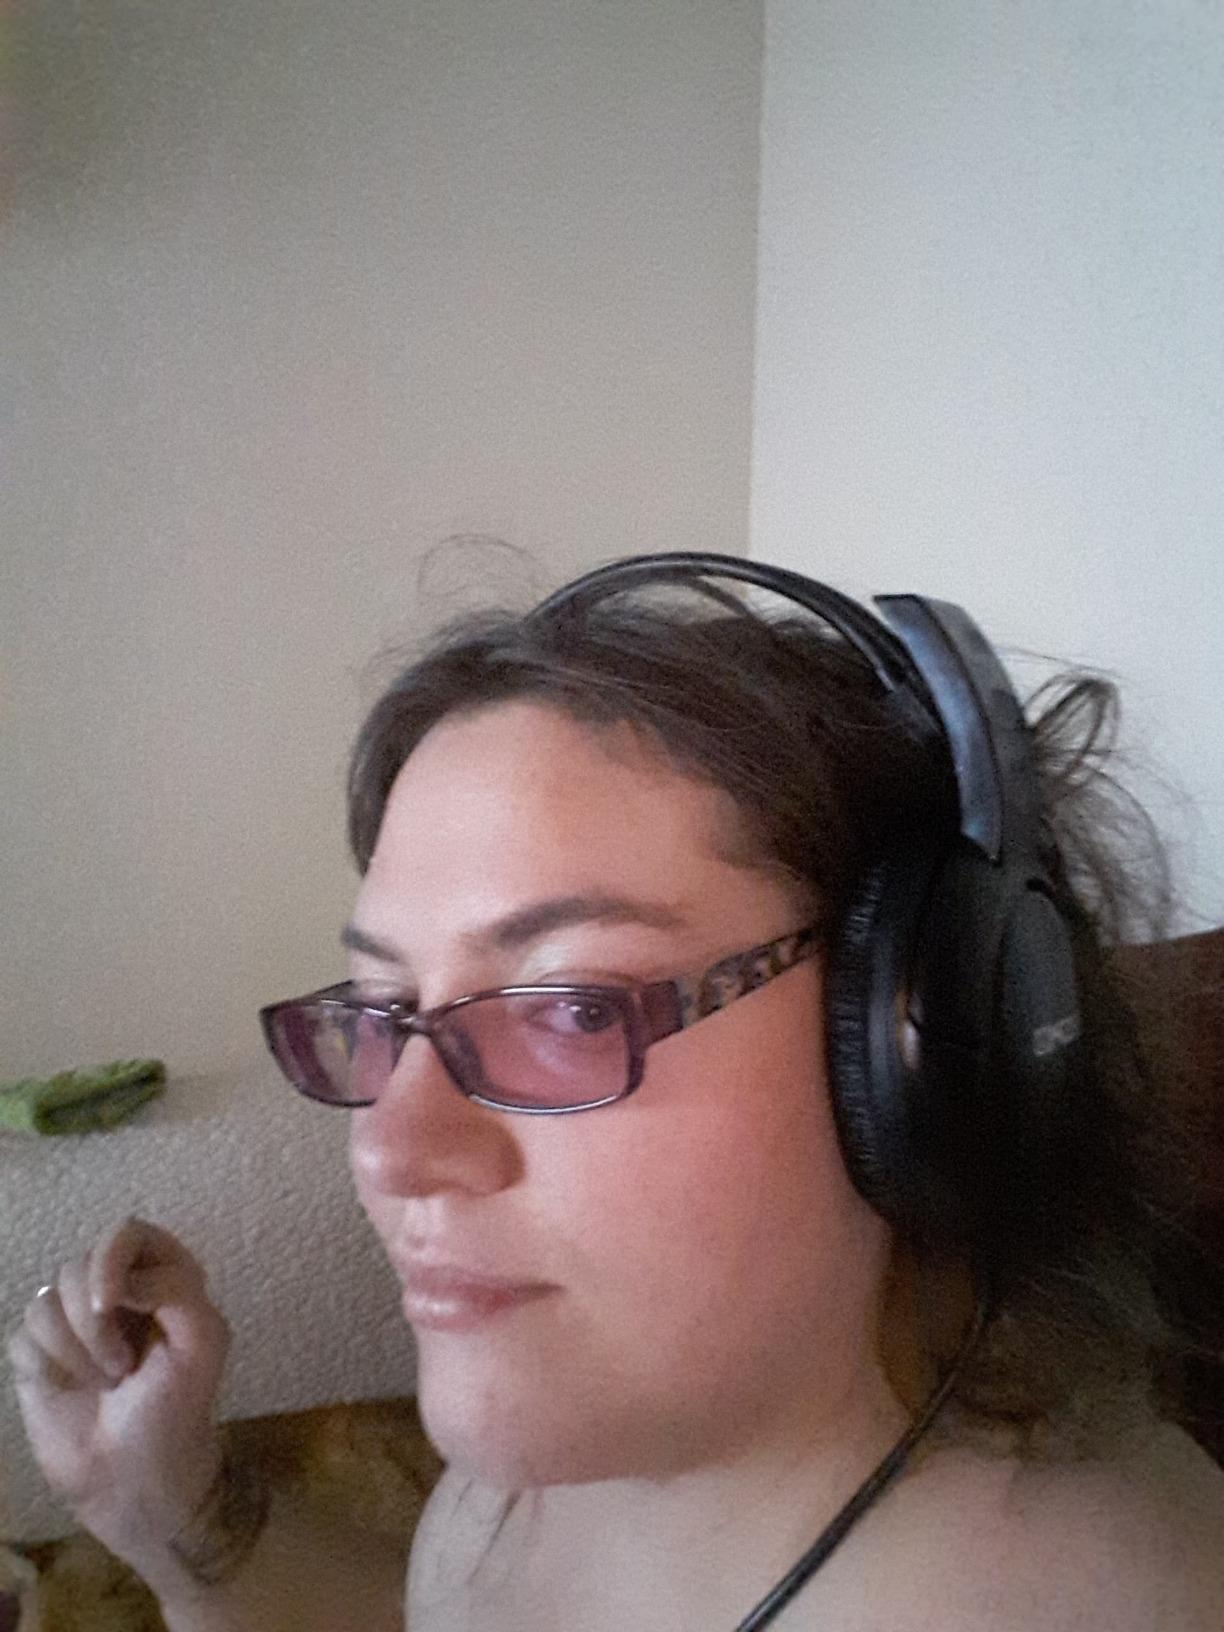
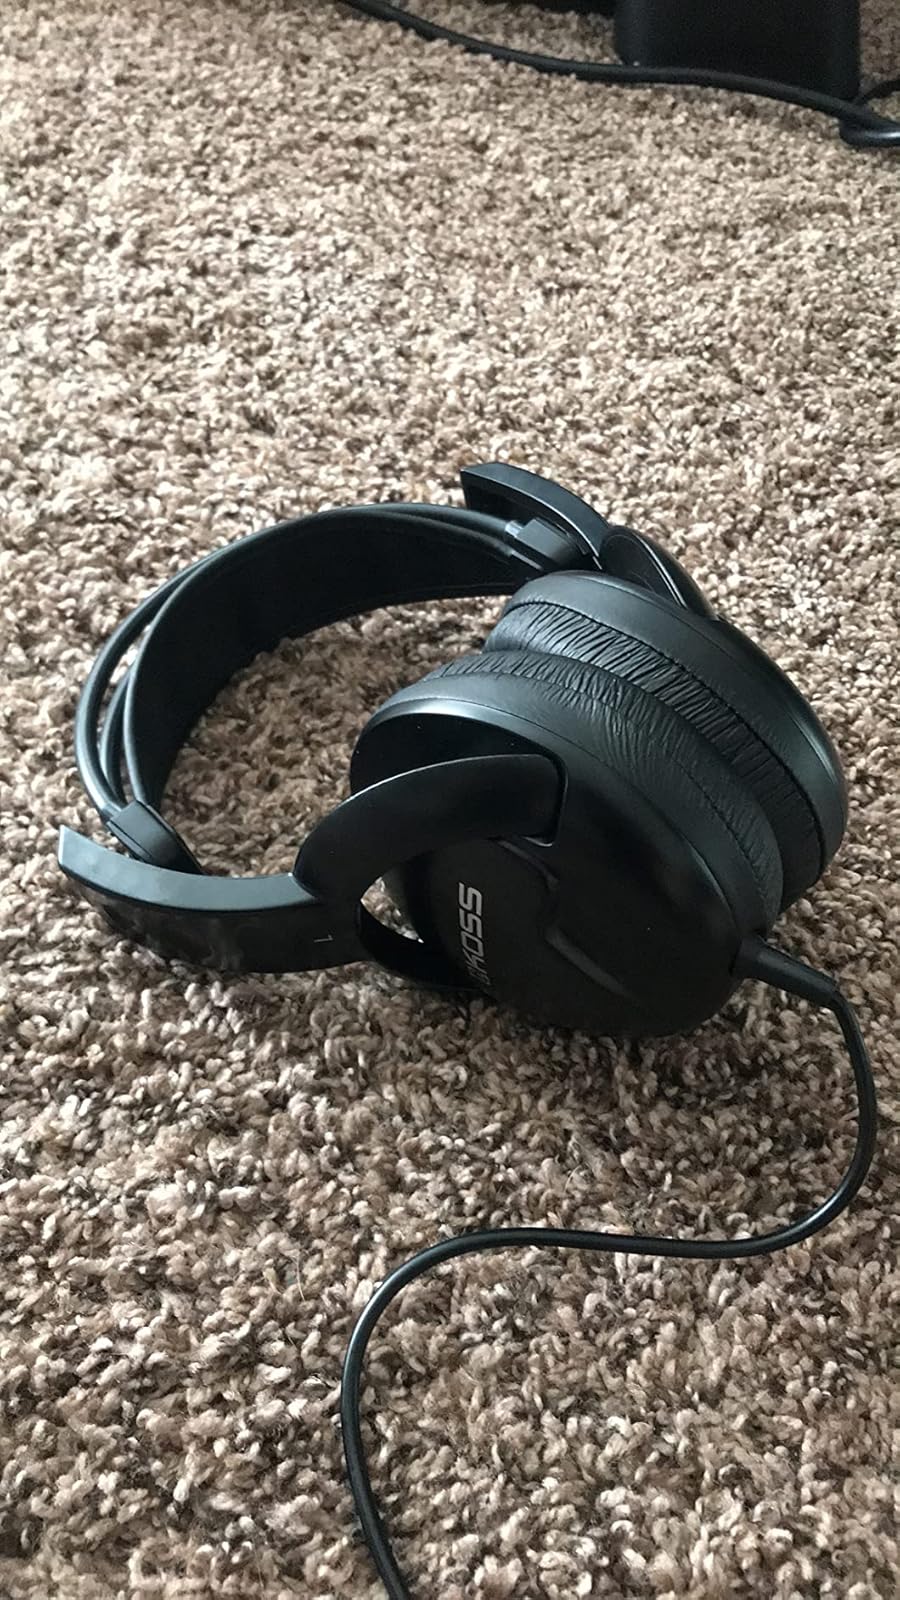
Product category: headphones
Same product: yes